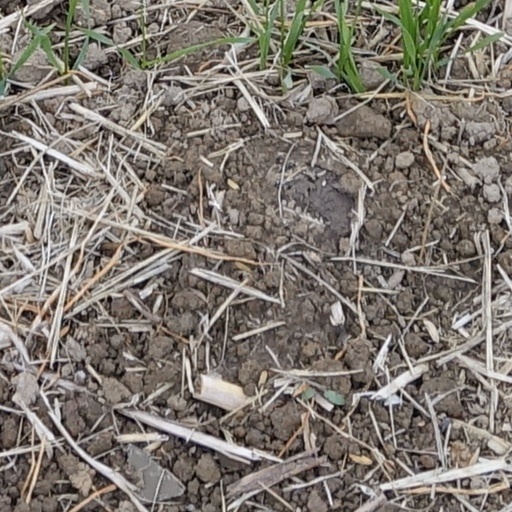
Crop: wheat